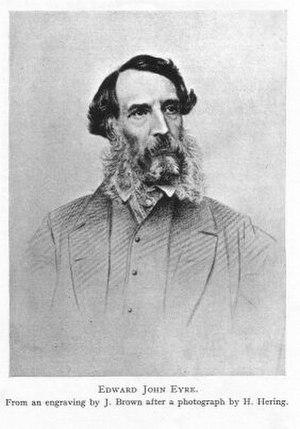
Edward John Eyre né le 5 août 1815 dans le Bedfordshire et mort le 30 novembre 1901 dans le Devonshire est un administrateur colonial anglais au service de la Couronne britannique. D'abord improvisé éleveur de moutons et homme d'affaires ambitieux en quête de fortune facile pendant ses jeunes années en Nouvelle-Galles du Sud, il parvient première fortune faite à consacrer deux années à explorer le sud du continent australien de 1840 à 1842. L'explorateur novice qui a su ensuite narrer, valoriser et écrire ses découvertes mène ensuite une rapide et prometteuse carrière d'administrateur et de juge de paix colonial qui lui donne accès à la gouvernance au sein de l'Empire britannique à l'époque victorienne. Sa gestion de gouverneur fort controversée à la Jamaïque lui vaut un renvoi définitif et sans honneur en 1866, malgré la défense d'un petit groupe d'écrivains et d'hommes de culture britannique, admirateurs de ses prouesses autant littéraires qu'aventureuses.
Le lac Eyre, officiellement Kati Thanda–Lake Eyre, est le plus grand lac salé d'Australie et d'Océanie avec une superficie de 9 300 km². Il est également le point le plus bas de l'Australie à approximativement 13 mètres en dessous du niveau de la mer et représente le point central du vaste bassin du lac Eyre. Le lac est situé dans les déserts du centre de l'Australie, au nord de Port Augusta dans la partie septentrionale de l'État d'Australie-Méridionale. Il est souvent asséché et se remplit une fois tous les quinze à vingt ans environ lors de pluies diluviennes.